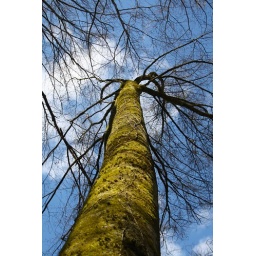
under cover of bare trees